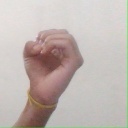
अक्षर: ऊ